Lucky Simpson

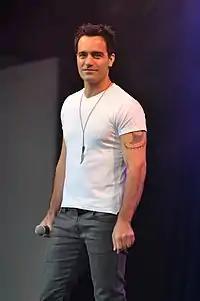
Ramin Karimloo who plays Lucky's friend Kian Madani.

Writers introduced Lucky into surgeon Kian Madani's (Ramin Karimloo) drug addiction storyline. She decides to support him through his addiction and offers her counsel. The more time Lucky spends with Kian, she begins to develop romantic feelings for him. Writers conveyed this via the use of a dream sequence in which Lucky imagines herself in a passionate kiss with Kian. Lucky's dream makes her realise the extent of her feelings but she continues to meddle in his personal life. In addition, Kian becomes over invested in his patient, Andrei Tarpov's (Sonny Poon Tip) welfare. Andrei is on the run from drug dealers and illegally in the United Kingdom. Lucky and Kian agree that the social services need contacting to help Andrei out of trouble. Kian breaks his promise to Lucky and decides to sneak Andrei out of the hospital. Kian then moves Andrei into his flat.